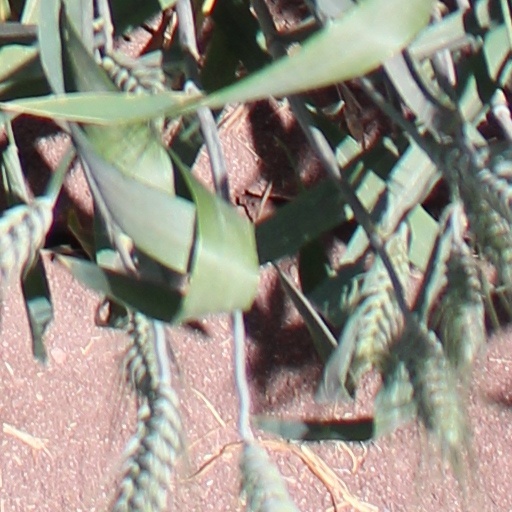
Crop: wheat